Anupama Kundoo

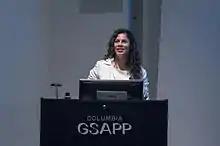
Anupama Kundoo in 2016

Anupama Kundoo studied architecture at the Sir J. J. College of Architecture, University of Bombay and received her degree in 1989. She was awarded the Vastu Shilpa Foundation Fellowship in 1996 for her thesis on "Urban Eco-Community: Design and Analysis for Sustainability". She was awarded her doctoral degree from Technische Universität Berlin in 2008.